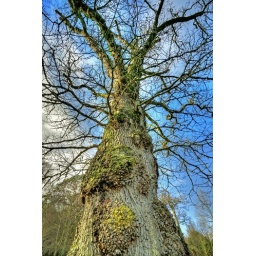
A tree in the car park of Culzean Castle looking like an Ent